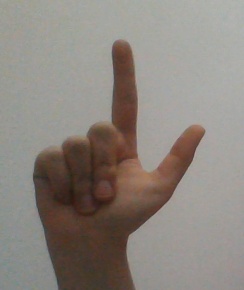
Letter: laam